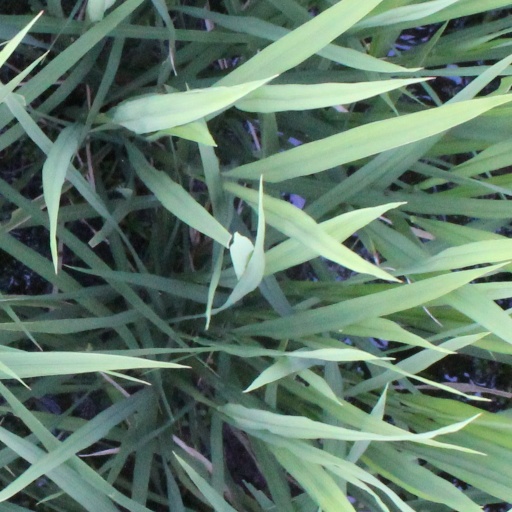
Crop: rice